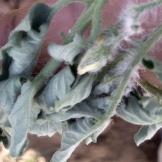
Crop: Tomato
Condition: bacterial-floundering-d